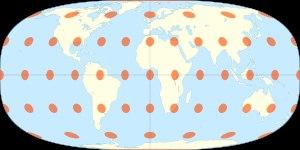
La projection hyperelliptique de Tobler est un type de projection cartographique pseudo-cylindrique équivalente qui peut être utilisée pour les planisphères. Waldo Tobler introduit cette construction en 1973.